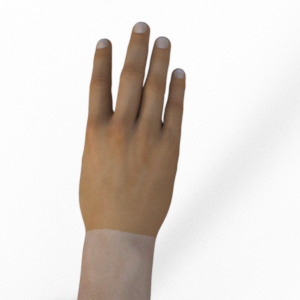
Label: paper